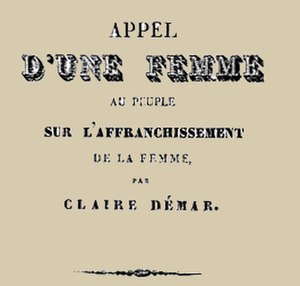
Claire Démar
Claire Démar var en fransk feministisk journalist og forfatter og medlem af den saintsimonistiske bevægelse. Hendes forfatterskabs avant-gardistiske karakter har medvirket til hendes aktuelle anerkendelse.